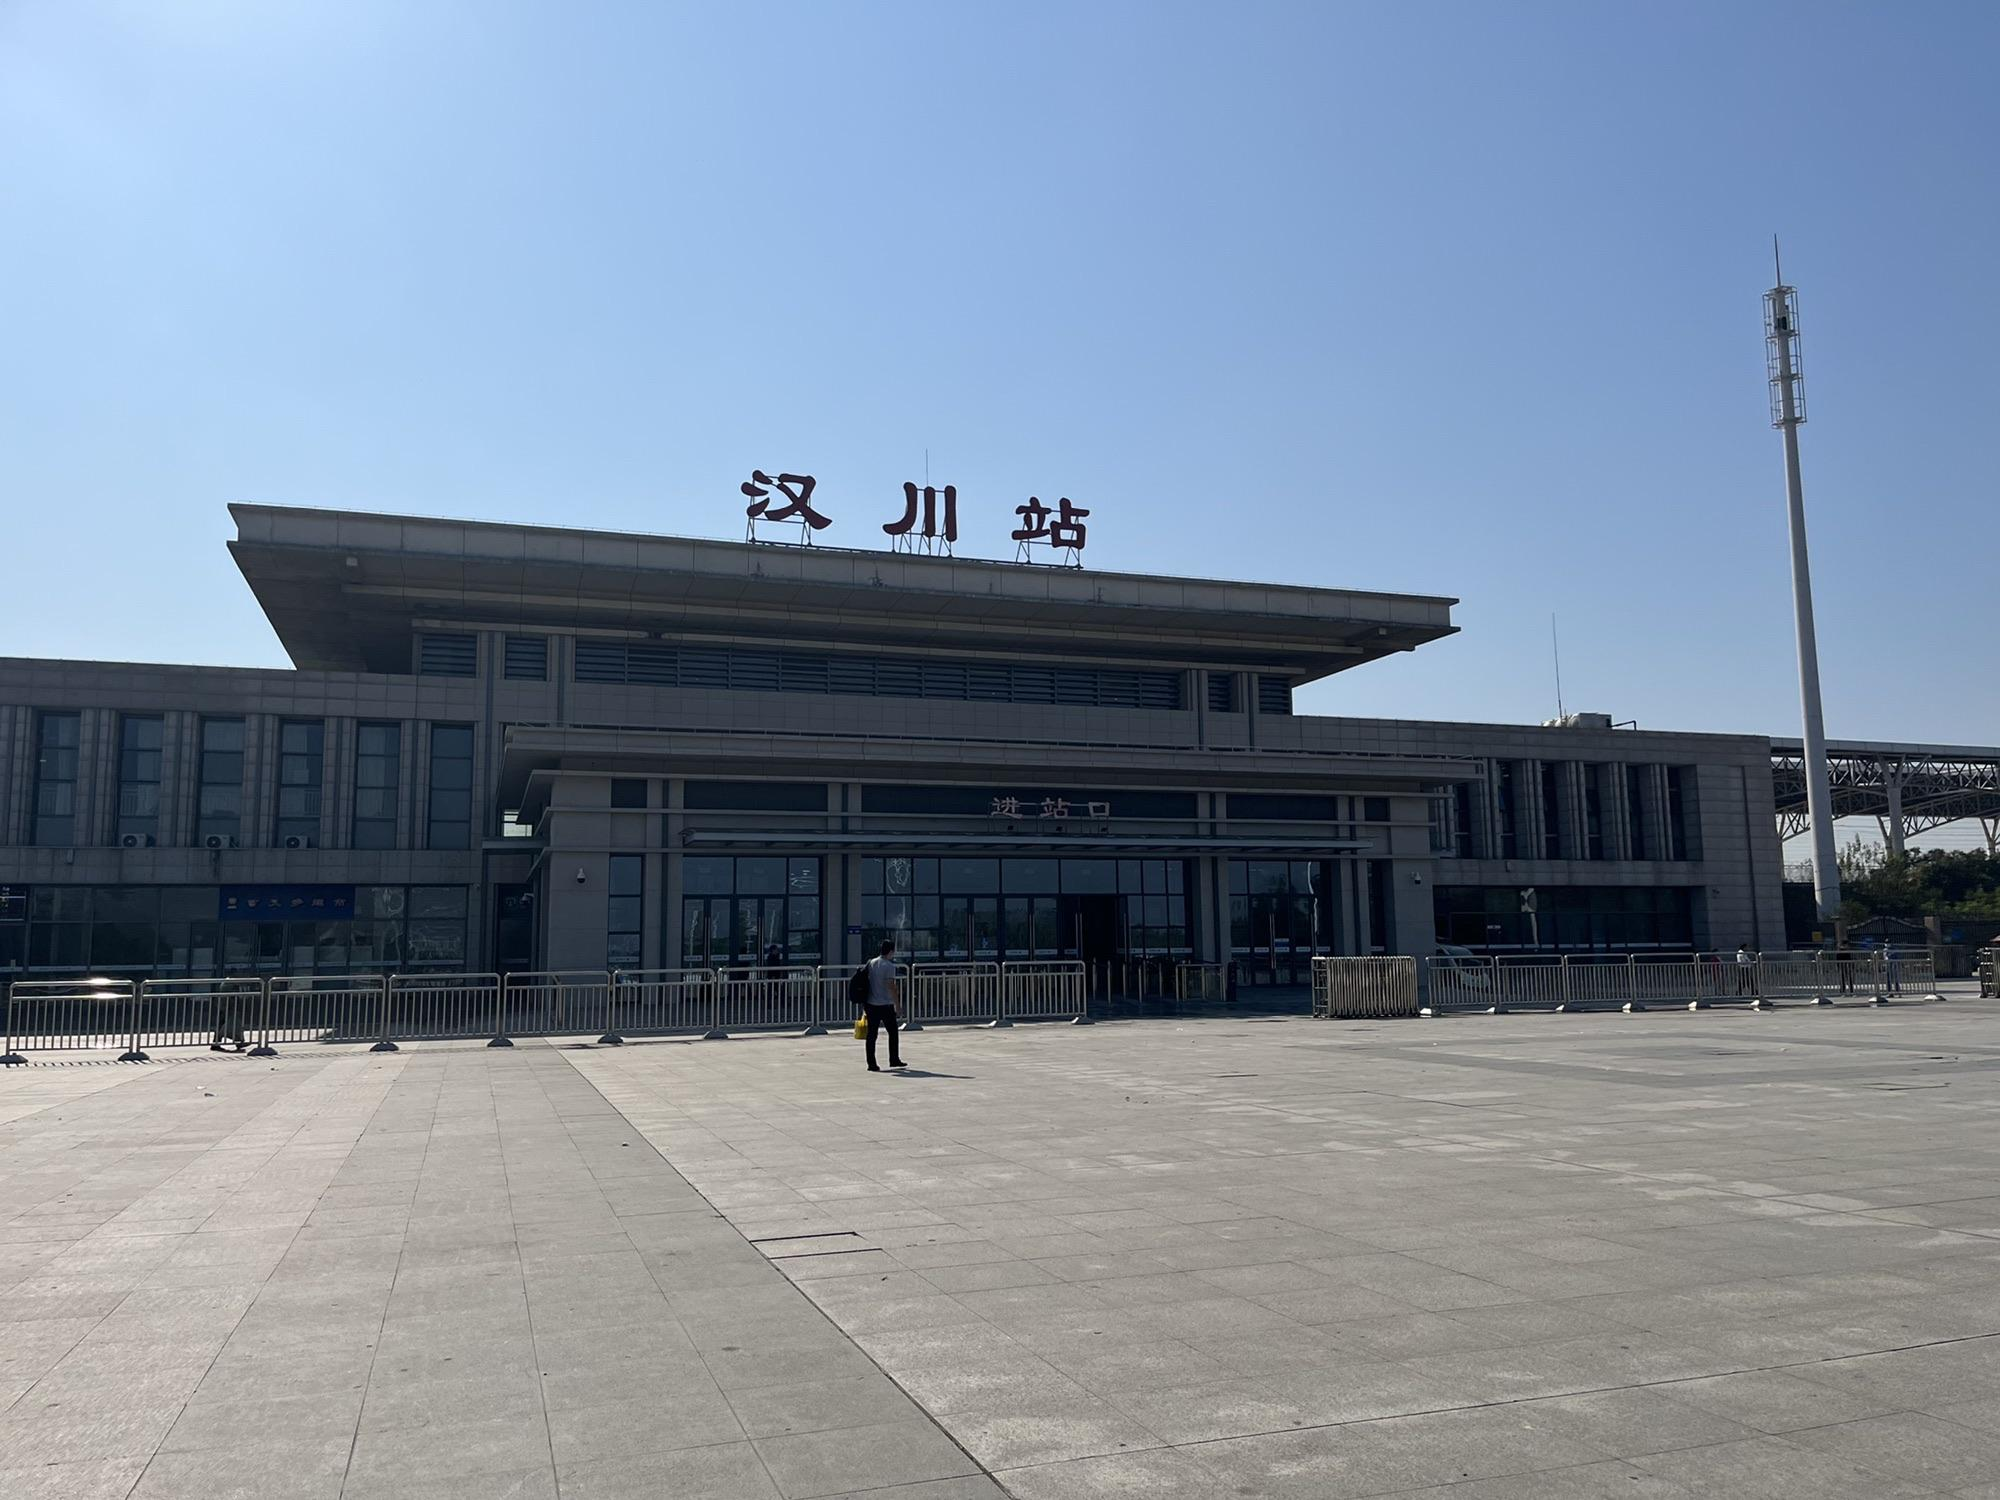
地标名称：汉川站
所在城市：孝感市·汉川市